Violence and controversies during the George Floyd protests

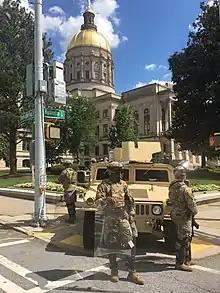
Georgia National Guard protecting the state capitol building, May 31, 2020

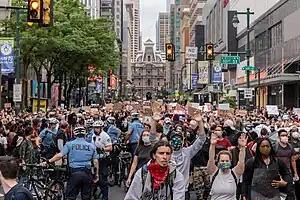
Police and protesters in Philadelphia, June 2, 2020

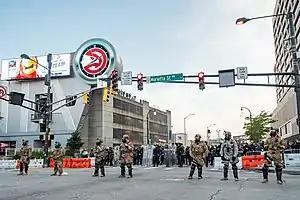
Riot police and Georgia National Guard at Centennial Olympic Park during protests in Atlanta, June 5, 2020

June 3: In Bakersfield, California, Robert Forbes, a 50-year-old man was killed after being struck by a vehicle while marching between California Avenue and Oak Street. The incident was caught on video and distributed widely on social media. Forbes was transported to Kern Medical Center, where he remained in critical condition for three days before dying. Police deny that Forbes was hit intentionally, while others dispute this claim. The police did not restrain the driver with handcuffs and allowed him to smoke a cigarette, which caused indignation on social media. A candlelight vigil was held for Forbes on June 6.